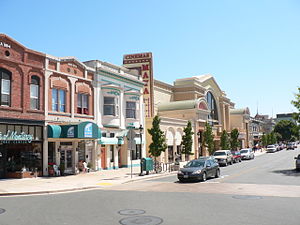
Salinas (Californien)
Salinas er hoved- og administrationsby i Monterey County i delstaten Californien. Den havde 150.441 indbyggere i 2010, og ifølge United States Census Bureau dækker den et areal på 60,131 km². Den er den største by i amtet, og 16. største i delstaten, mens der er 159 byer i hele USA som er større end Salinas.